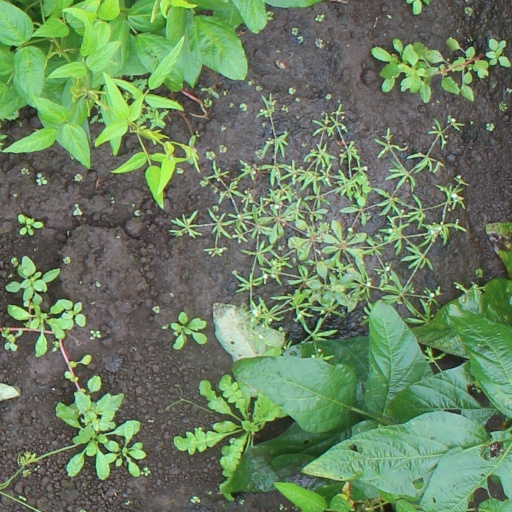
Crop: soybean